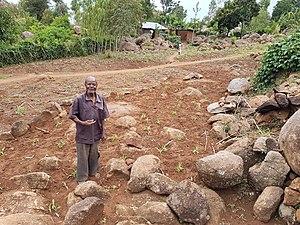
Le Kenya est, d’après la banque Mondiale, un pays à revenu intermédiaire de la tranche inférieure, le seul en Afrique de l'Est.